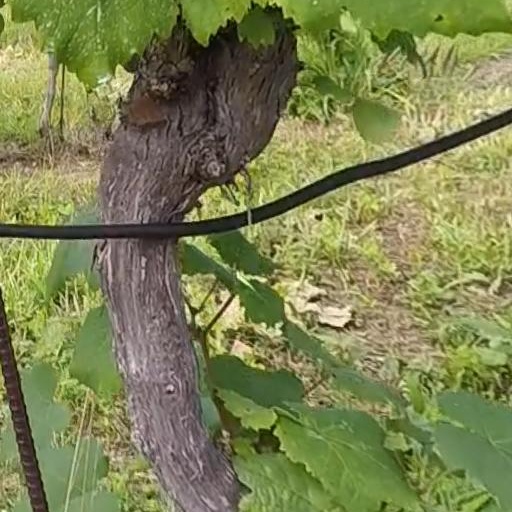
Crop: grape